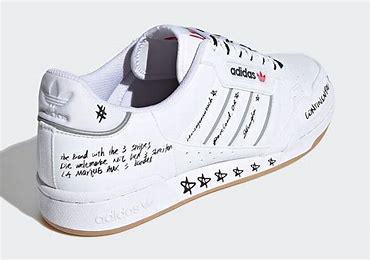
Brand: Adidas
Model: Continental 80 Stripes